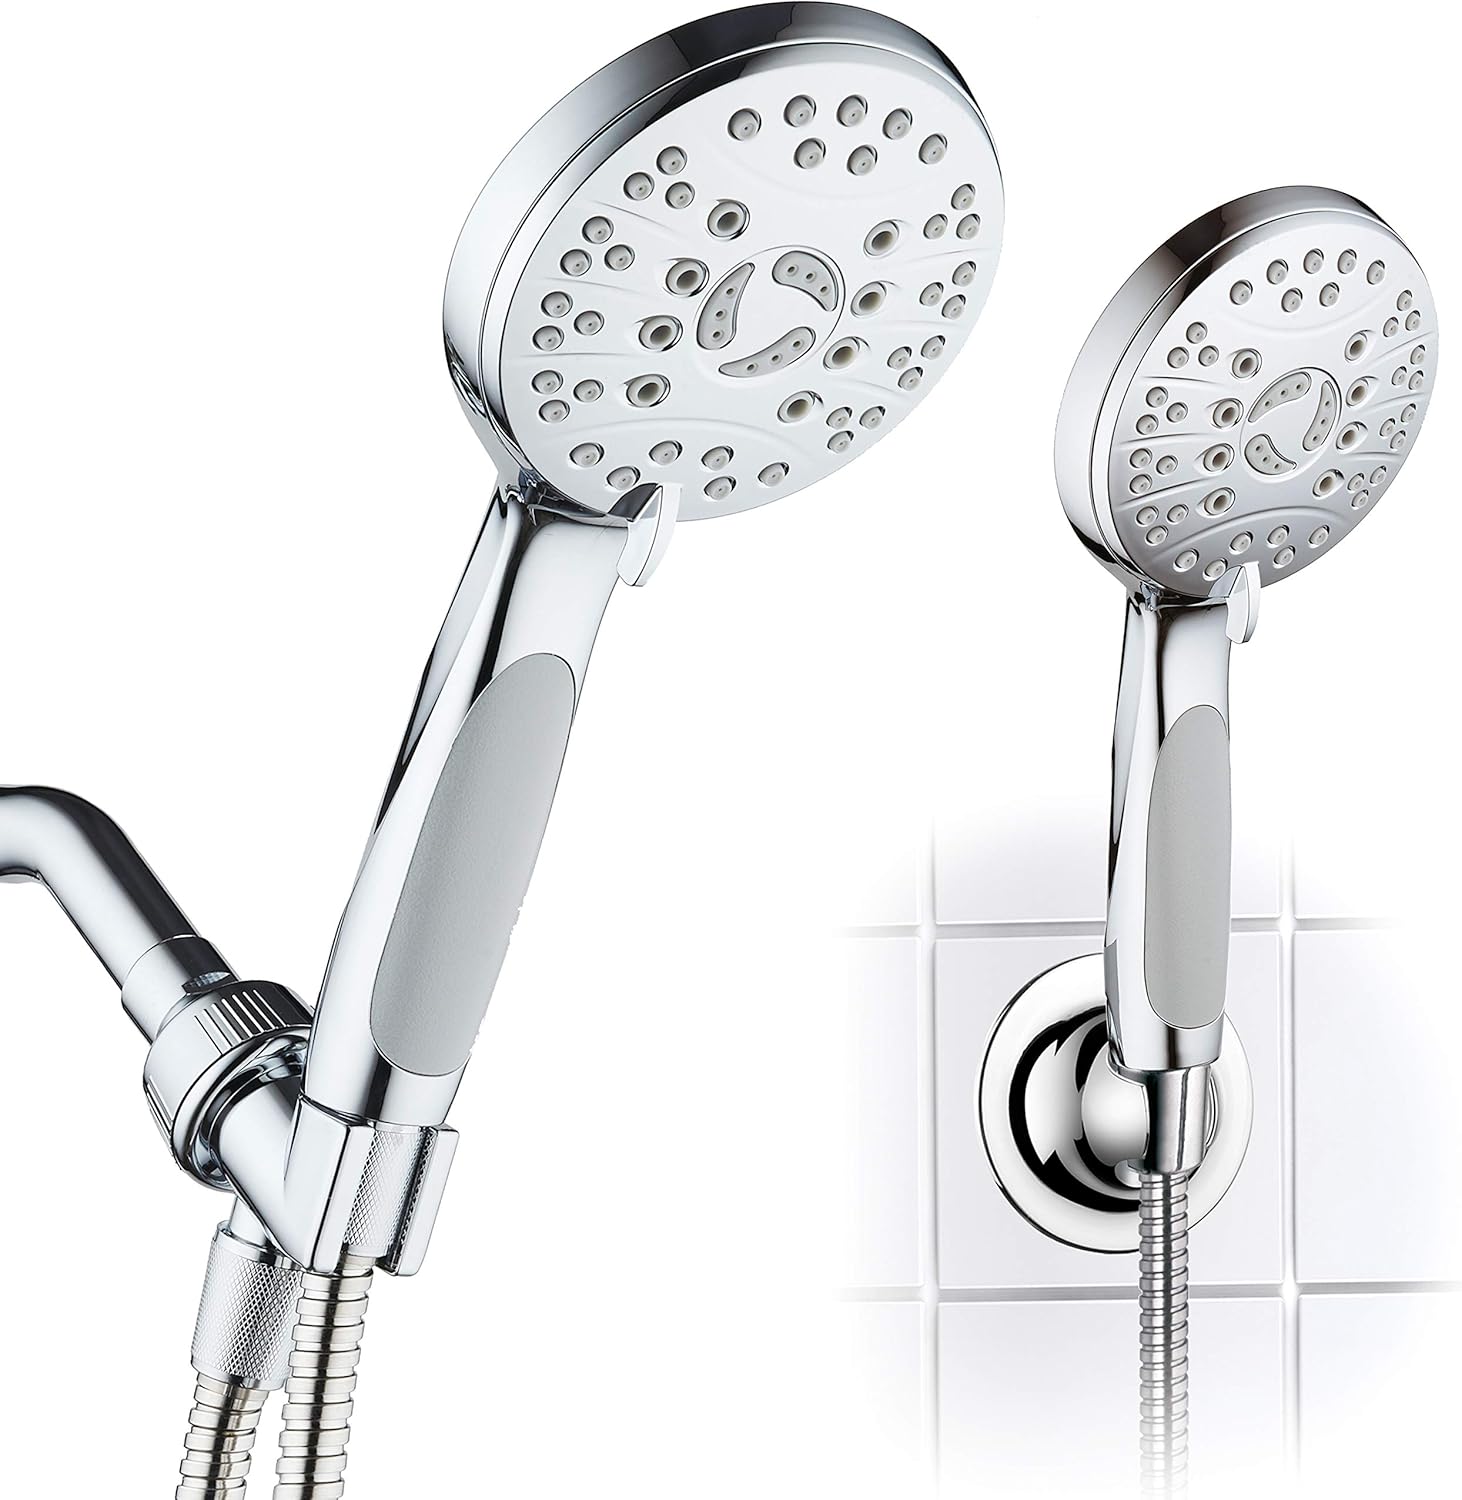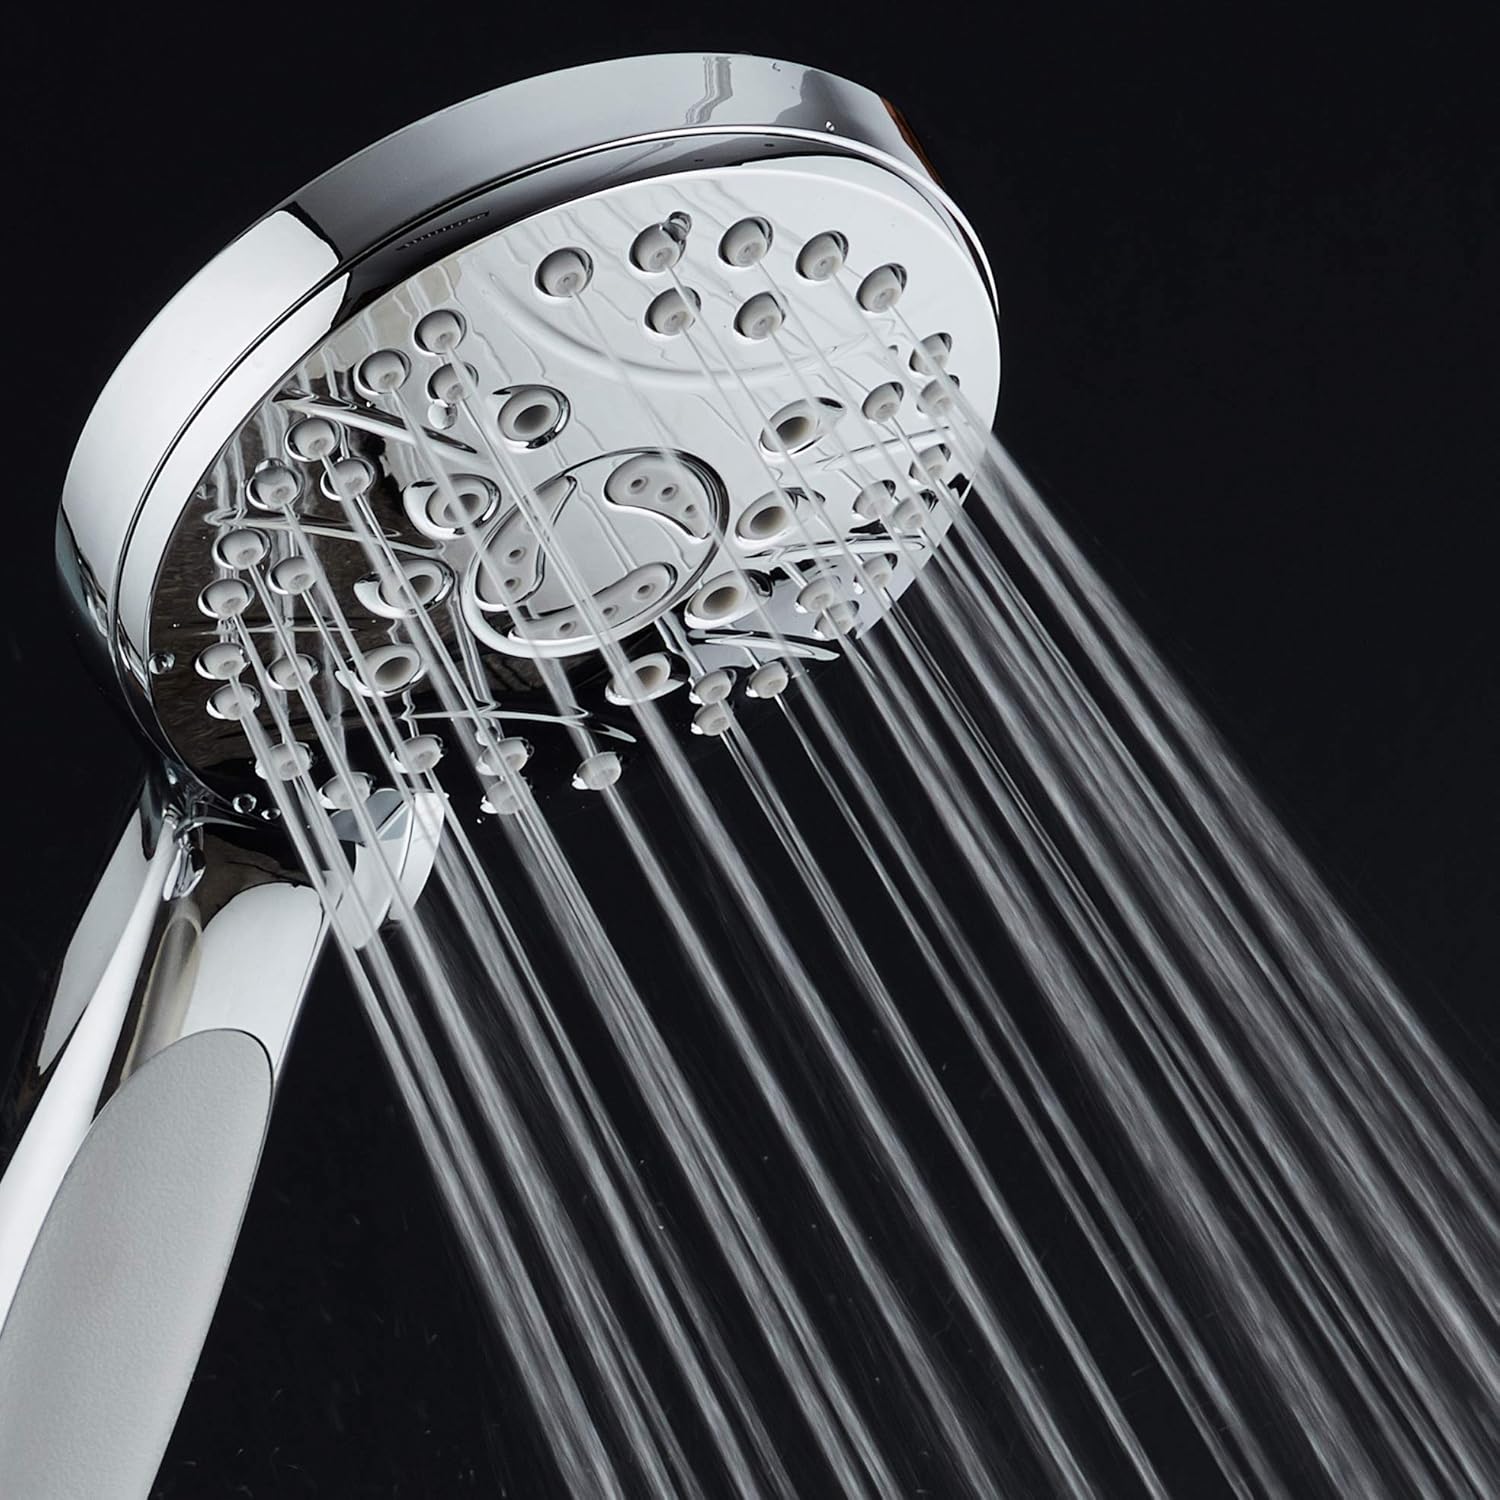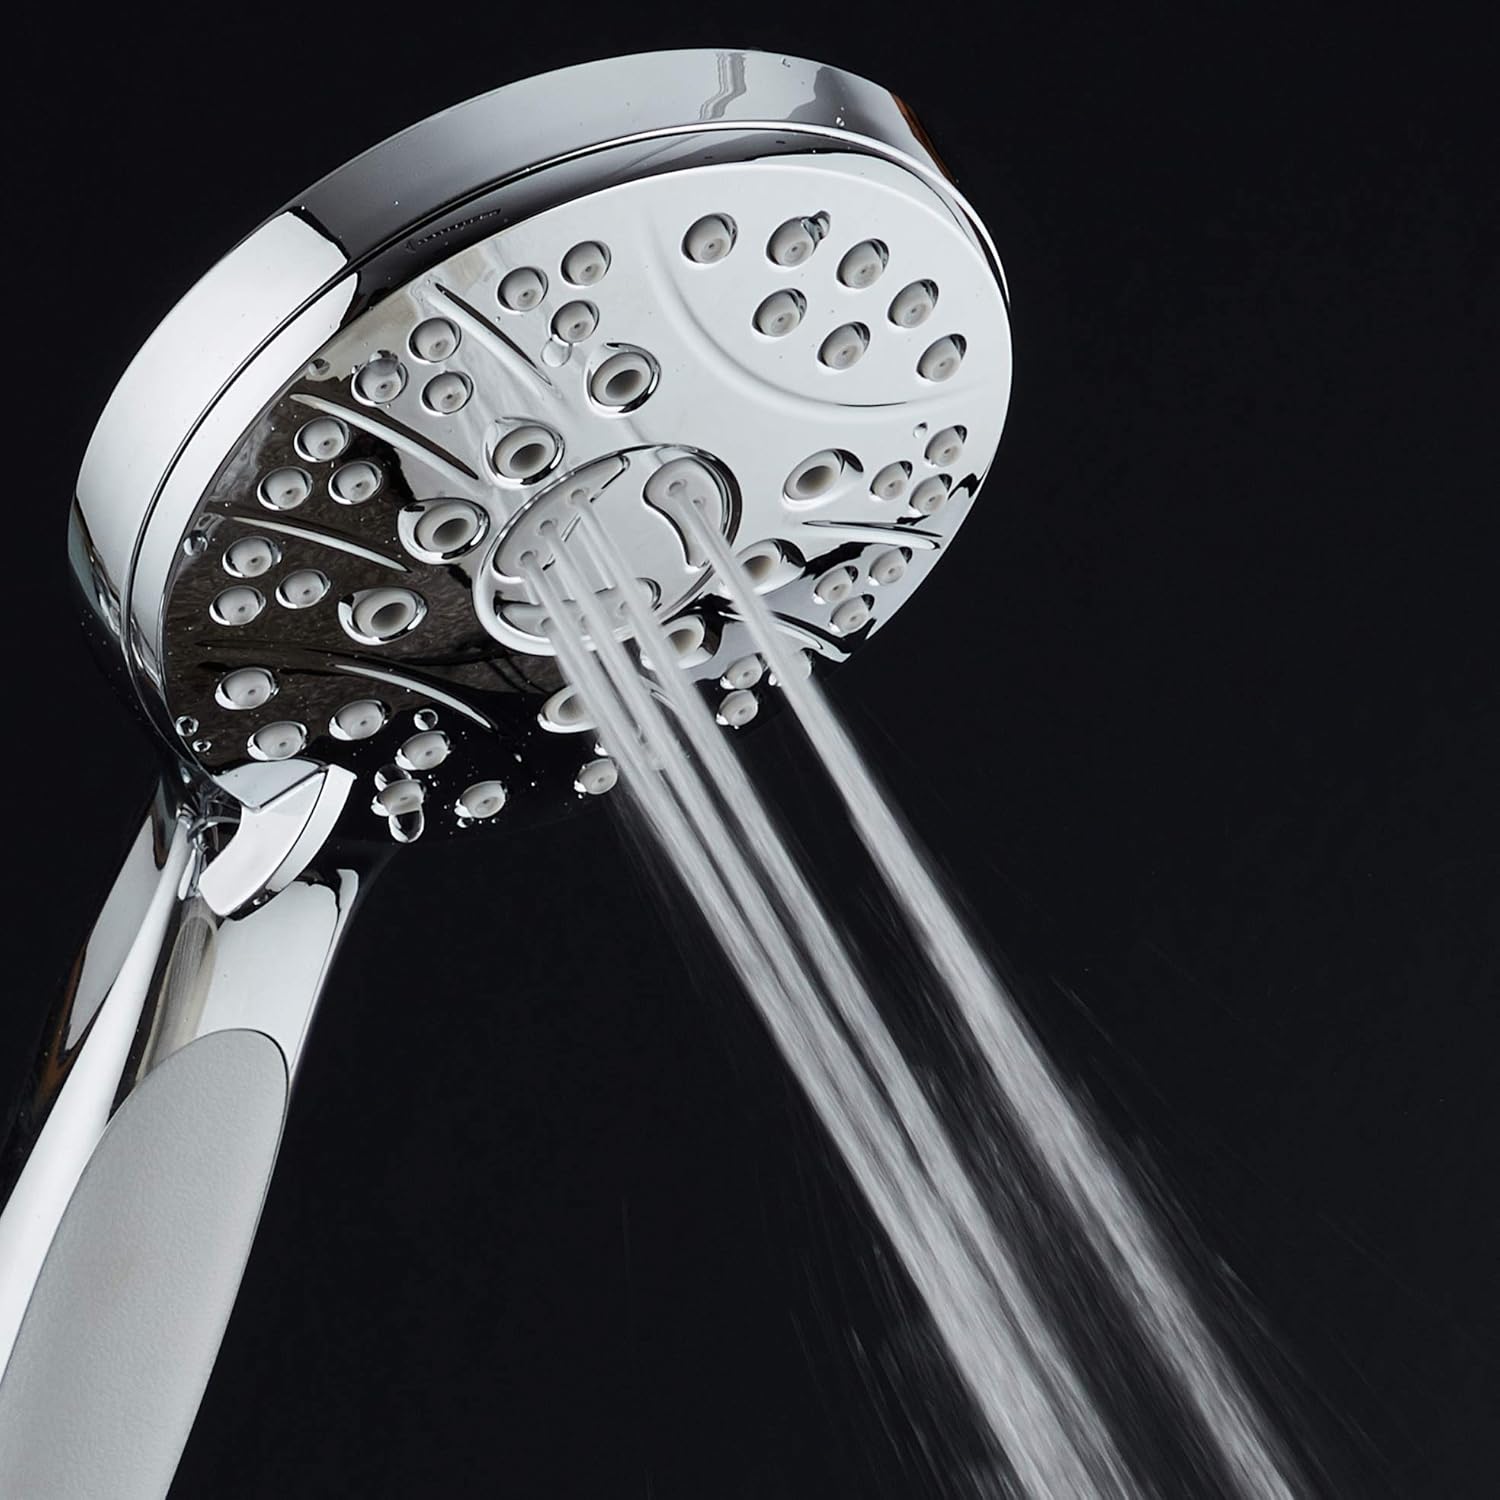
AquaSpa High Pressure 6-setting Luxury Handheld Shower Head – Extra Long 6 Foot Stainless Steel Hose – Anti Clog Jets – Anti Slip Grip – All Chrome Finish – Top US Brand – Includes Extra Wall Bracket
Category: Tools & Home Improvement
TRUSTED AMERICAN BRAND designed for years of flawless performance by our U.S. team of showerhead experts | Vigorously tested to meet top American quality and high-efficiency standards | Independently tested and certified to meet legal DOE compliance requirements (unlike most other showerheads offered on internet) TRUSTED AMERICAN BRAND designed for years of flawless performance by our U.S. team of showerhead experts | Vigorously tested to meet top American quality and high-efficiency standards | Independently tested and certified to meet legal DOE compliance requirements (unlike most other showerheads offered on internet) HIGH-PRESSURE 6-SETTING HAND SHOWER can be used as overhead or handheld shower | Extra-large 4.2" Face for wider flow coverage | Advanced 3-zone Click Dial for more power and flow precision | Anti-clog Rub-clean Nozzles for easy cleaning | Anti-Slip Handle for reliable grip | 6 luxurious settings include Power Rain, Pulsating Massage, Gentle Mist, Rain-Massage, Rain-Mist and Convenient Water-saving Pause Mode | Sophisticated Modern Design | Premium Spot & Scratch Resistant All-Chrome Finish HIGH-PRESSURE 6-SETTING HAND SHOWER can be used as overhead or handheld shower | Extra-large 4.2" Face for wider flow coverage | Advanced 3-zone Click Dial for more power and flow precision | Anti-clog Rub-clean Nozzles for easy cleaning | Anti-Slip Handle for reliable grip | 6 luxurious settings include Power Rain, Pulsating Massage, Gentle Mist, Rain-Massage, Rain-Mist and Convenient Water-saving Pause Mode | Sophisticated Modern Design | Premium Spot & Scratch Resistant All-Chrome Finish DUAL BRACKET CONVENIENCE SET - other hand showers come only with one bracket: either an overhead type often difficult or even impossible for some to reach, or a wall-mount type not suitable for overhead showering. We include both: you get our Angle-adjustable Overhead Bracket for hands-free operation at desired angle, plus an additional BONUS Wall Bracket for easy reach. With its powerful silicone adhesive pad, you can mount it instantly and safely anywhere within easy reach. DUAL BRACKET CONVENIENCE SET - other hand showers come only with one bracket: either an overhead type often difficult or even impossible for some to reach, or a wall-mount type not suitable for overhead showering. We include both: you get our Angle-adjustable Overhead Bracket for hands-free operation at desired angle, plus an additional BONUS Wall Bracket for easy reach. With its powerful silicone adhesive pad, you can mount it instantly and safely anywhere within easy reach. EXTRA-LONG 6-FOOT REINFORCED STAINLESS STEEL HOSE for super-flexible extended reach | Durable Heavy-duty Solid Brass Hose Nuts for reliable leak-free connection | Includes Washers, Plumber’s Tape & Product Manual for easy installation | All-surface Chrome Finish and Stunning Gift Box designed in USA makes this upscale shower set a perfect gift EXTRA-LONG 6-FOOT REINFORCED STAINLESS STEEL HOSE for super-flexible extended reach | Durable Heavy-duty Solid Brass Hose Nuts for reliable leak-free connection | Includes Washers, Plumber’s Tape & Product Manual for easy installation | All-surface Chrome Finish and Stunning Gift Box designed in USA makes this upscale shower set a perfect gift EASY TOOL-FREE CONNECTION takes few minutes with just three hand-tighten connections - no need to call a plumber | Fits any standard shower arm | BEST LIFETIME WARRANTY and Hassle-Free U.S. Customer Care Support with LIVE American customer service representatives to help you immediately on the phone or by email EASY TOOL-FREE CONNECTION takes few minutes with just three hand-tighten connections - no need to call a plumber | Fits any standard shower arm | BEST LIFETIME WARRANTY and Hassle-Free U.S. Customer Care Support with LIVE American customer service representatives to help you immediately on the phone or by email
Features: TRUSTED AMERICAN BRAND designed for years of flawless performance by our U.S. team of showerhead experts | Vigorously tested to meet top American quality and high-efficiency standards | Independently tested and certified to meet legal DOE compliance requirements (unlike most other showerheads offered on internet) | HIGH-PRESSURE 6-SETTING HAND SHOWER can be used as overhead or handheld shower | Extra-large 4.2" Face for wider flow coverage | Advanced 3-zone Click Dial for more power and flow precision | Anti-clog Rub-clean Nozzles for easy cleaning | Anti-Slip Handle for reliable grip | 6 luxurious settings include Power Rain, Pulsating Massage, Gentle Mist, Rain-Massage, Rain-Mist and Convenient Water-saving Pause Mode | Sophisticated Modern Design | Premium Spot & Scratch Resistant All-Chrome Finish | DUAL BRACKET CONVENIENCE SET - other hand showers come only with one bracket: either an overhead type often difficult or even impossible for some to reach, or a wall-mount type not suitable for overhead showering. We include both: you get our Angle-adjustable Overhead Bracket for hands-free operation at desired angle, plus an additional BONUS Wall Bracket for easy reach. With its powerful silicone adhesive pad, you can mount it instantly and safely anywhere within easy reach. | EXTRA-LONG 6-FOOT REINFORCED STAINLESS STEEL HOSE for super-flexible extended reach | Durable Heavy-duty Solid Brass Hose Nuts for reliable leak-free connection | Includes Washers, Plumber’s Tape & Product Manual for easy installation | All-surface Chrome Finish and Stunning Gift Box designed in USA makes this upscale shower set a perfect gift | EASY TOOL-FREE CONNECTION takes few minutes with just three hand-tighten connections - no need to call a plumber | Fits any standard shower arm | BEST LIFETIME WARRANTY and Hassle-Free U.S. Customer Care Support with LIVE American customer service representatives to help you immediately on the phone or by email